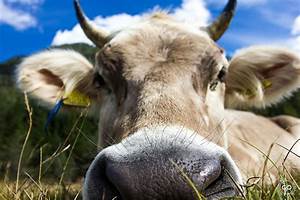
Label: cow